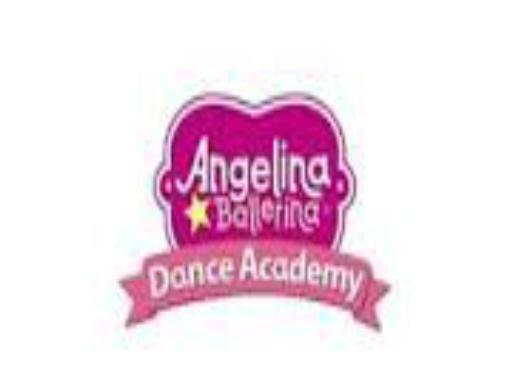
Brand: Angelina
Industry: Others